Diddle Diddle Dumpling (Inside No. 9)

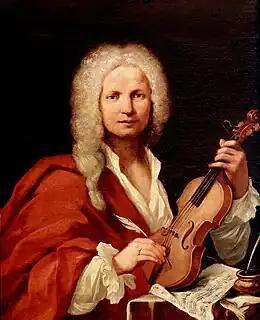
The episode uses "The Four Seasons", by Vivaldi "(pictured)" to mark changing seasons and David's changing mental state.

"Diddle Diddle Dumpling", with David's obsessive search for the shoe's owner, offered a "macabre reimagining" of "Cinderella" for Sean O'Grady of "The Independent". The journalist Andrew Billen, on the other hand, said that the episode did not present the shoe as an allusion to "Cinderella" or so that viewers might wait to hear "the other shoe drop". Instead, the shoe is presented as "lonesome aberration", and, on at least one occasion, is actively anthropomorphised by David. The comedy critic Bruce Dessau identified "stories of men who marry their VW Golfs or women who fancy the Eiffel Tower" as something he initially thought an inspiration, and noted "The Good Life" as a potential influence for David and Louise's lifestyle. However, the episode diverged strongly from what he had expected, as David's obsession did not involve romantic love, and the episode as a whole was low on humour. "Diddle Diddle Dumpling" is a relatively simple episode, described by one critic as "really just a quiet character study of a man losing his grip".